Flag of North Korea

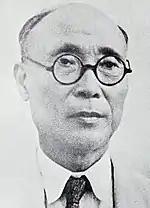
Kim Tu-bong defended the new flag despite initially preferring the retention of the "taegukgi".

Korea adopted its first national flag, the "taegukgi" or "Flag of Great Extremes", in 1883. The "taegukgi" is a white field with a centered blue and red "taegeuk" surrounded by four trigrams, representing sky, water, land, and fire. It was used by the Korean Empire up until its annexation by Imperial Japan in 1910. The flag of Japan subsequently replaced the "taegukgi" as the national flag flown on the Korean peninsula, and the "taegukgi" became a symbol of anti-Japanese resistance and Korean independence.